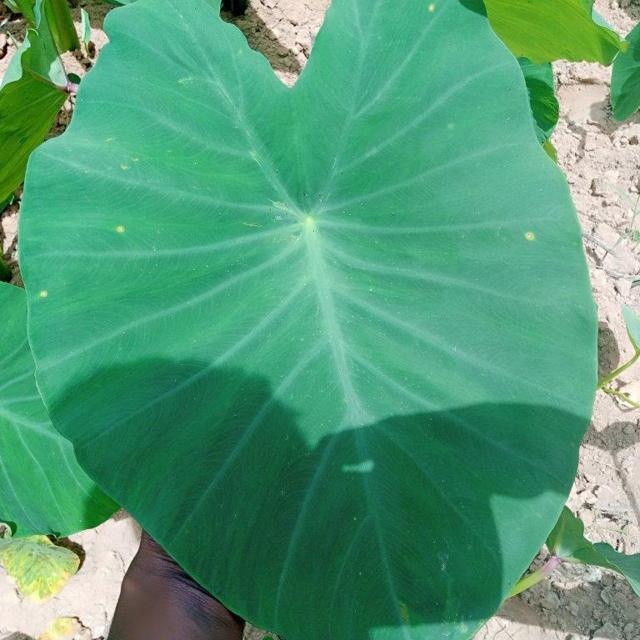
Label: Healthy